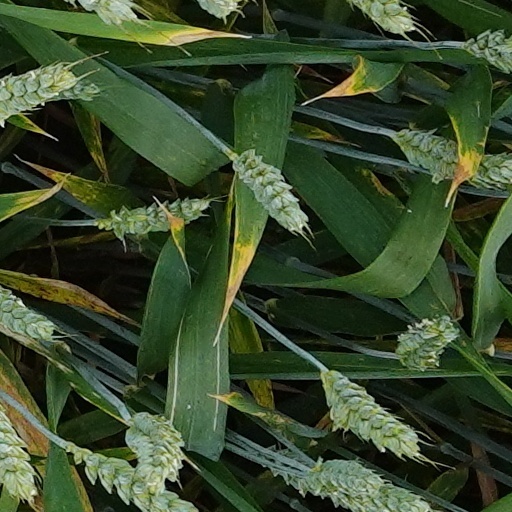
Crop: wheat